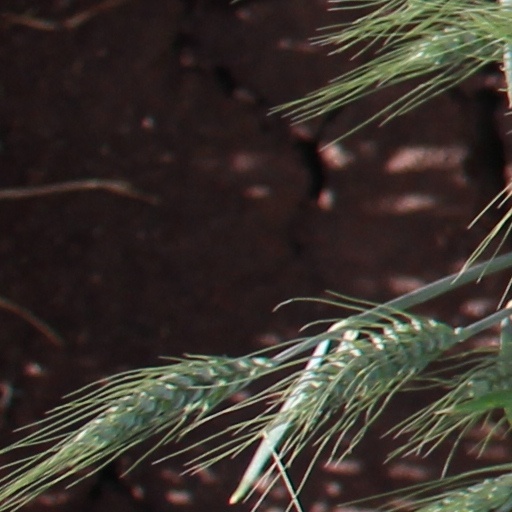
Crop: wheat